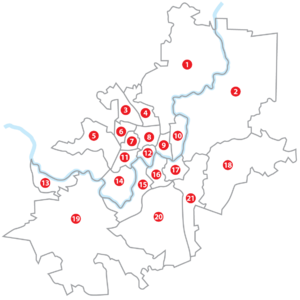
Vilnius, anciennement Vilna, fondée par le grand-duc Gediminas, est la capitale de la Lituanie. Avec plus de 574 000 habitants, c'est la ville la plus peuplée du pays.